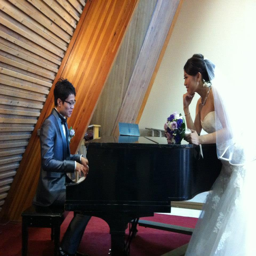
person playing wonderful music for his bride